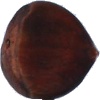
Label: chestnut